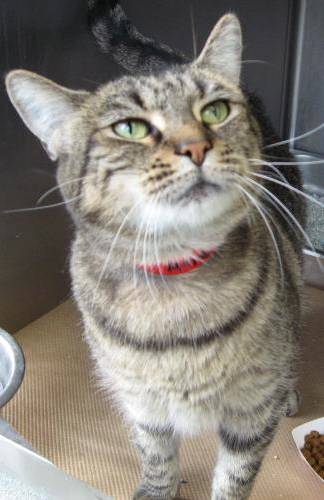
Label: cat